Caroline Schermerhorn Astor

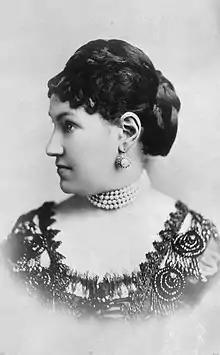
An illustration of Astor,

Caroline Webster "Lina" Schermerhorn Astor (September 22, 1830 – October 30, 1908) was an American socialite who led the Four Hundred, high society of New York City in the Gilded Age. Referred to later in life as "the Mrs. Astor" or simply "Mrs. Astor", she was the wife of yachtsman William Backhouse Astor Jr. They had five children, including Colonel John Jacob Astor IV, who perished on the RMS "Titanic". Through her marriage, she was a member of the Astor family and matriarch of the American Astors.